Alexander Whitaker

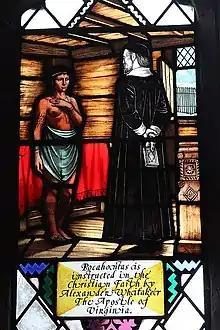
Whitaker and Pocahontas depicted on a stained glass window

Alexander Whitaker (1585–1616) was an English Anglican theologian who settled in North America in Virginia Colony in 1611 and established two churches near the Jamestown colony. He was also known as "The Apostle of Virginia" by contemporaries.